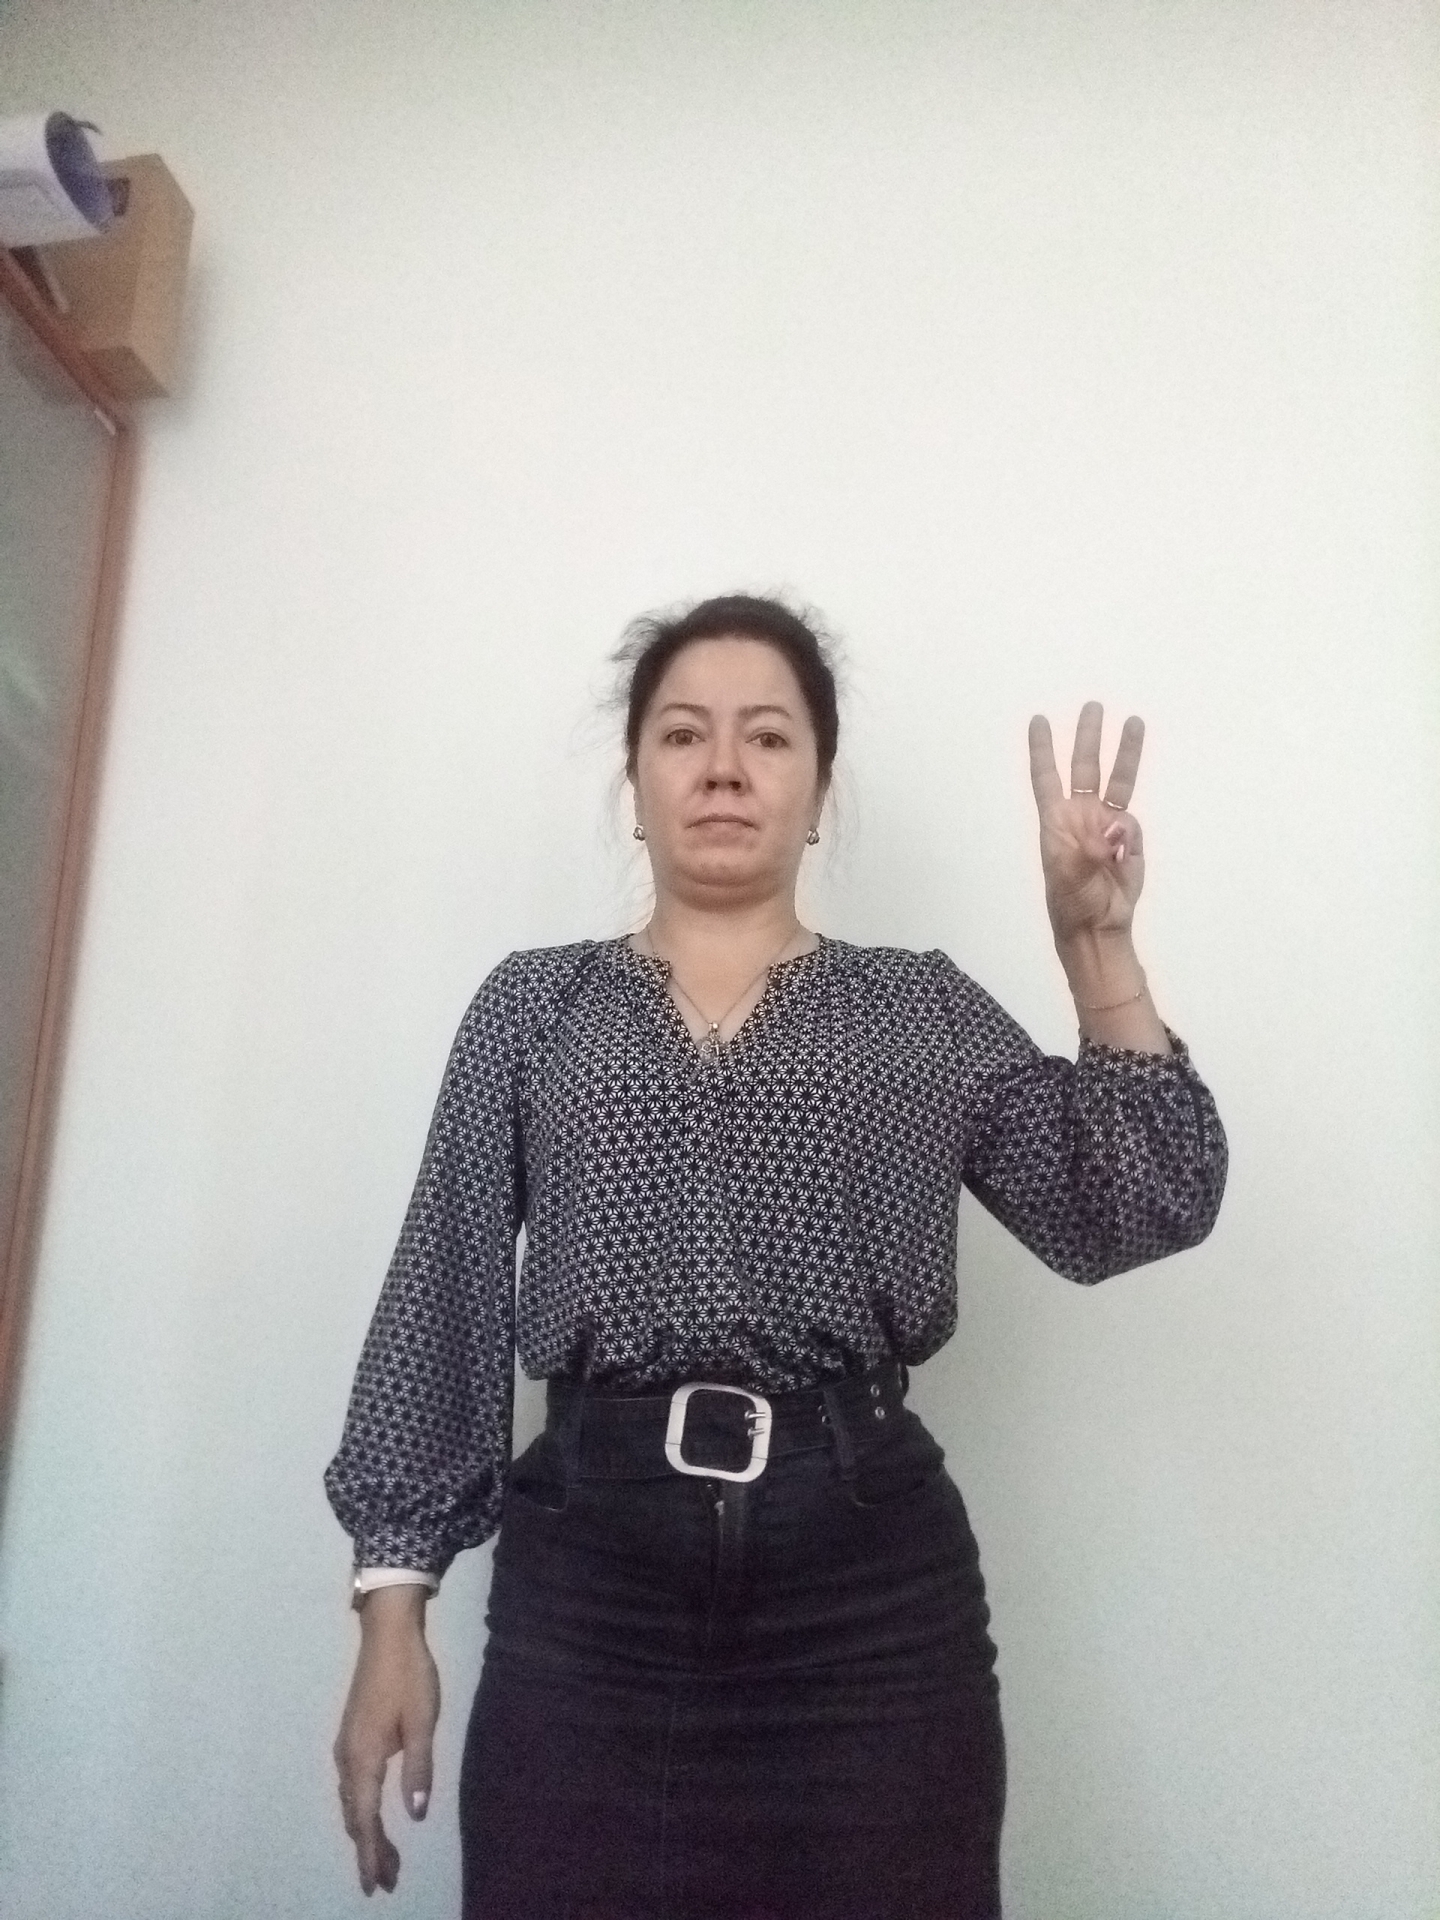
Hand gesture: three